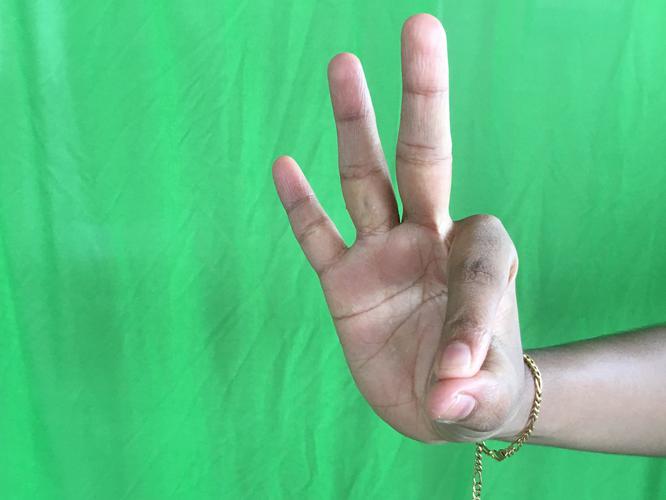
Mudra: Hamsasyam
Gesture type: single_hand